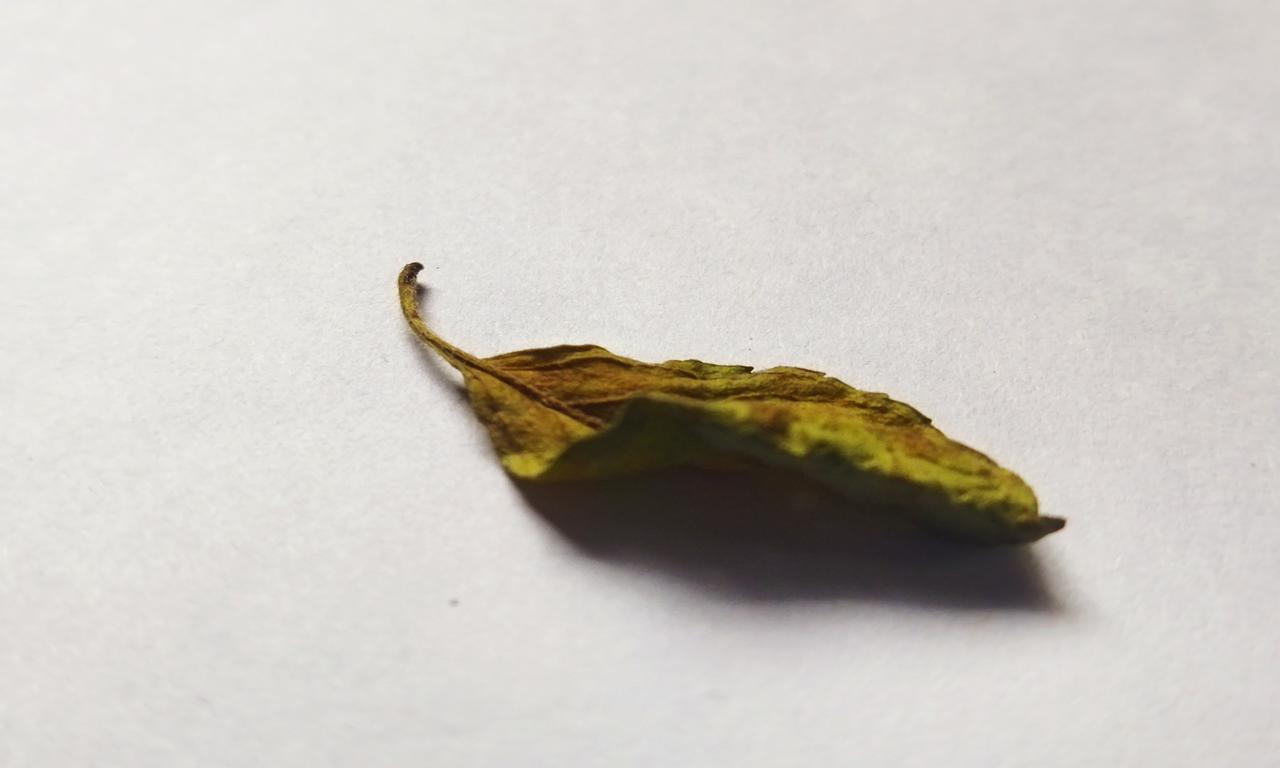
Label: Dried